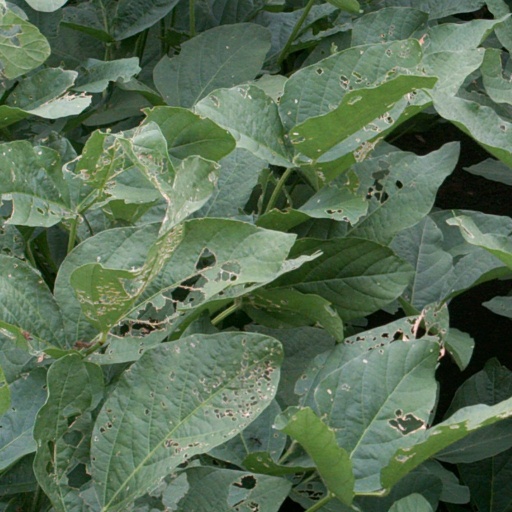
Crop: soybean